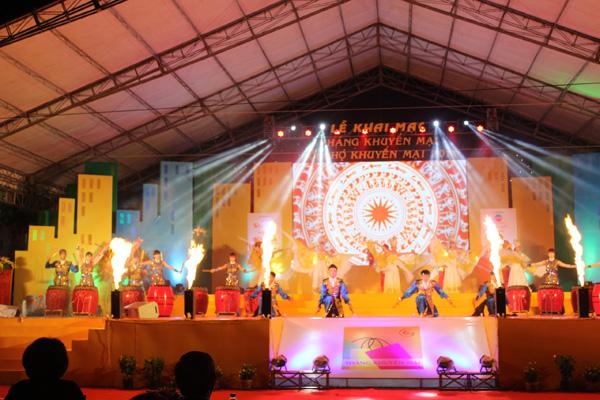
có một nhóm người đang biểu diễn với trống ở trên sân khấu